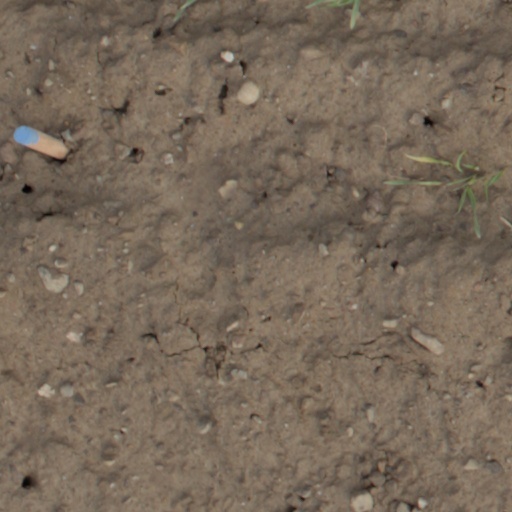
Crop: wheat